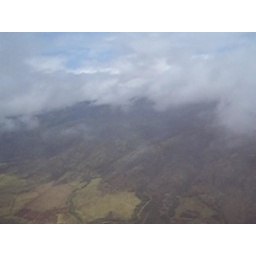
Just emerged from the clouds and the parachute has been pulled - mountains in the distance, touching the sky.